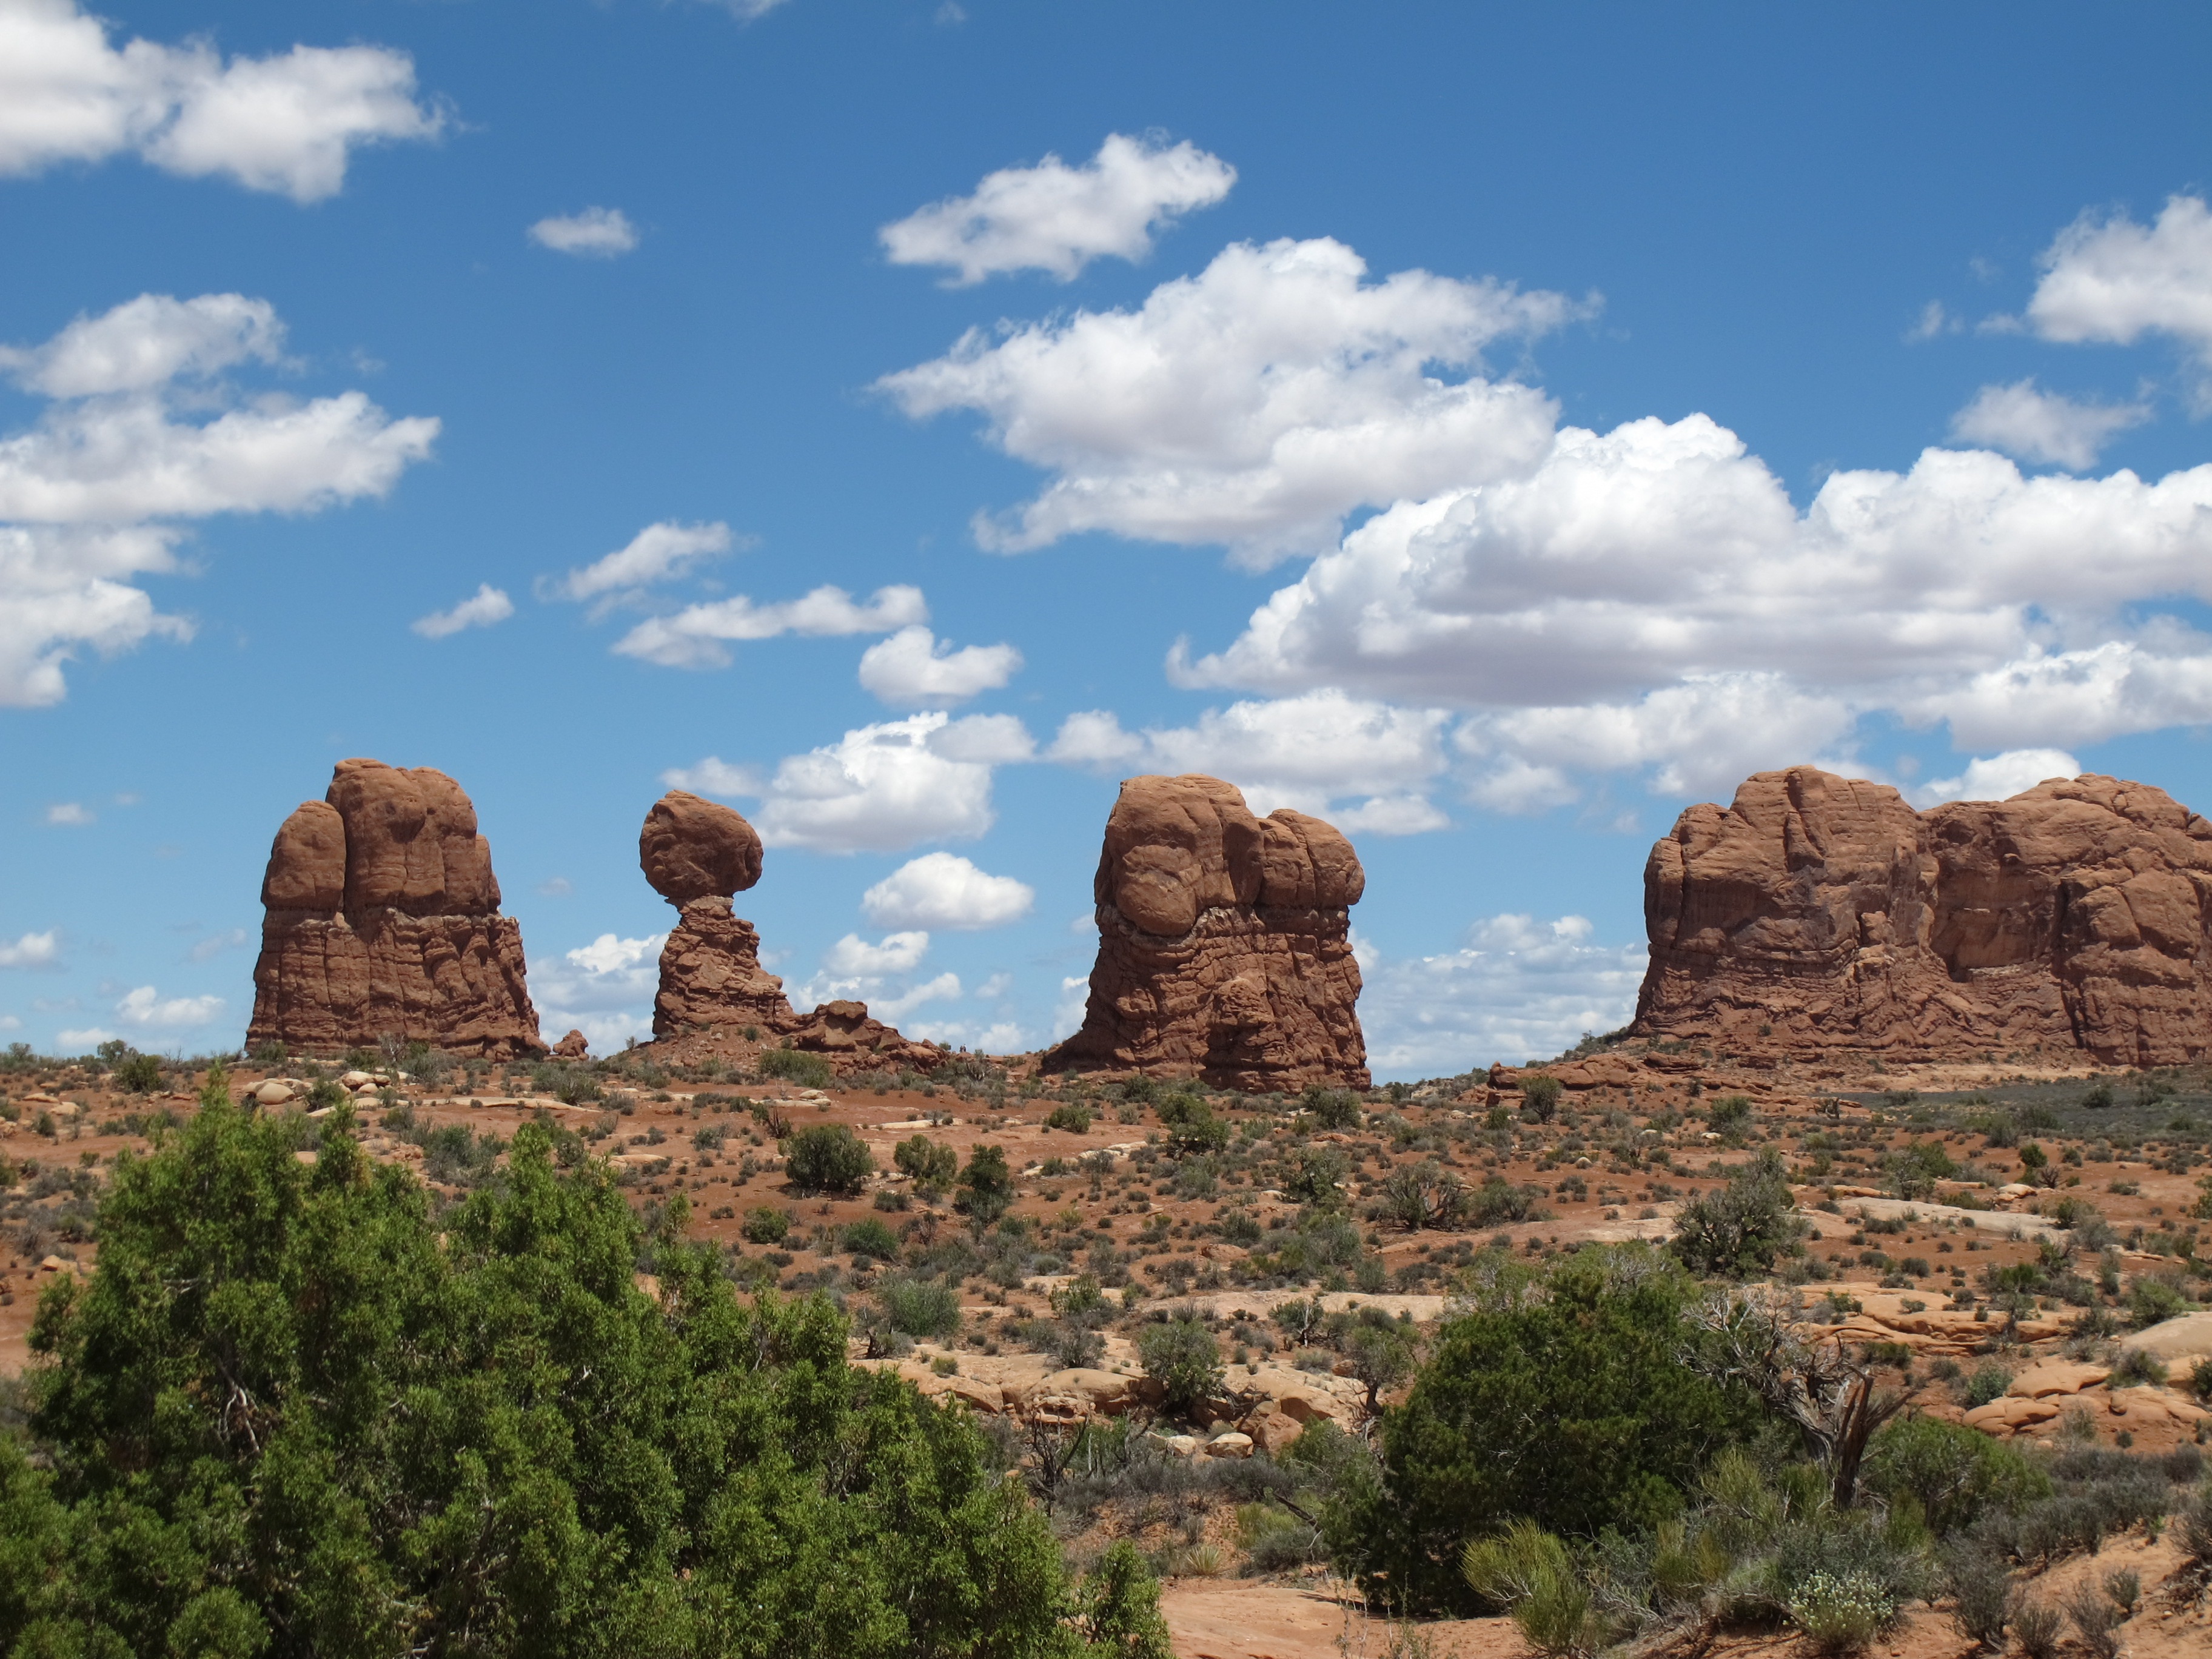
landscape, tree, rock, wilderness, mountain, cloud, sky, formation, arch, canyon, national park, geology, outcrop, utah, badlands, plateau, escarpment, tourist attraction, arches national park, butte, batholith, meteorological phenomenon, ecoregion, shrubland, plant community, mount scenery, volcanic plug